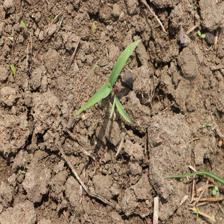
Label: Sorghum